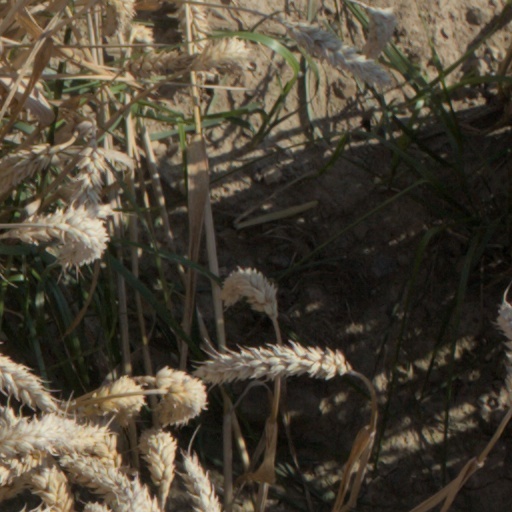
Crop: wheat